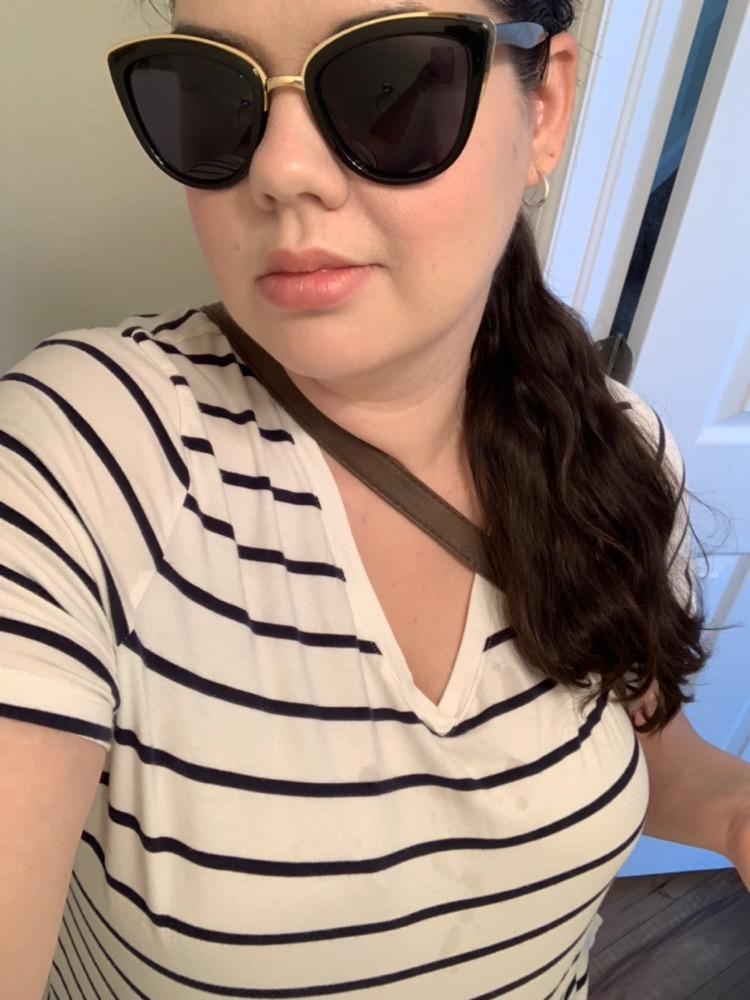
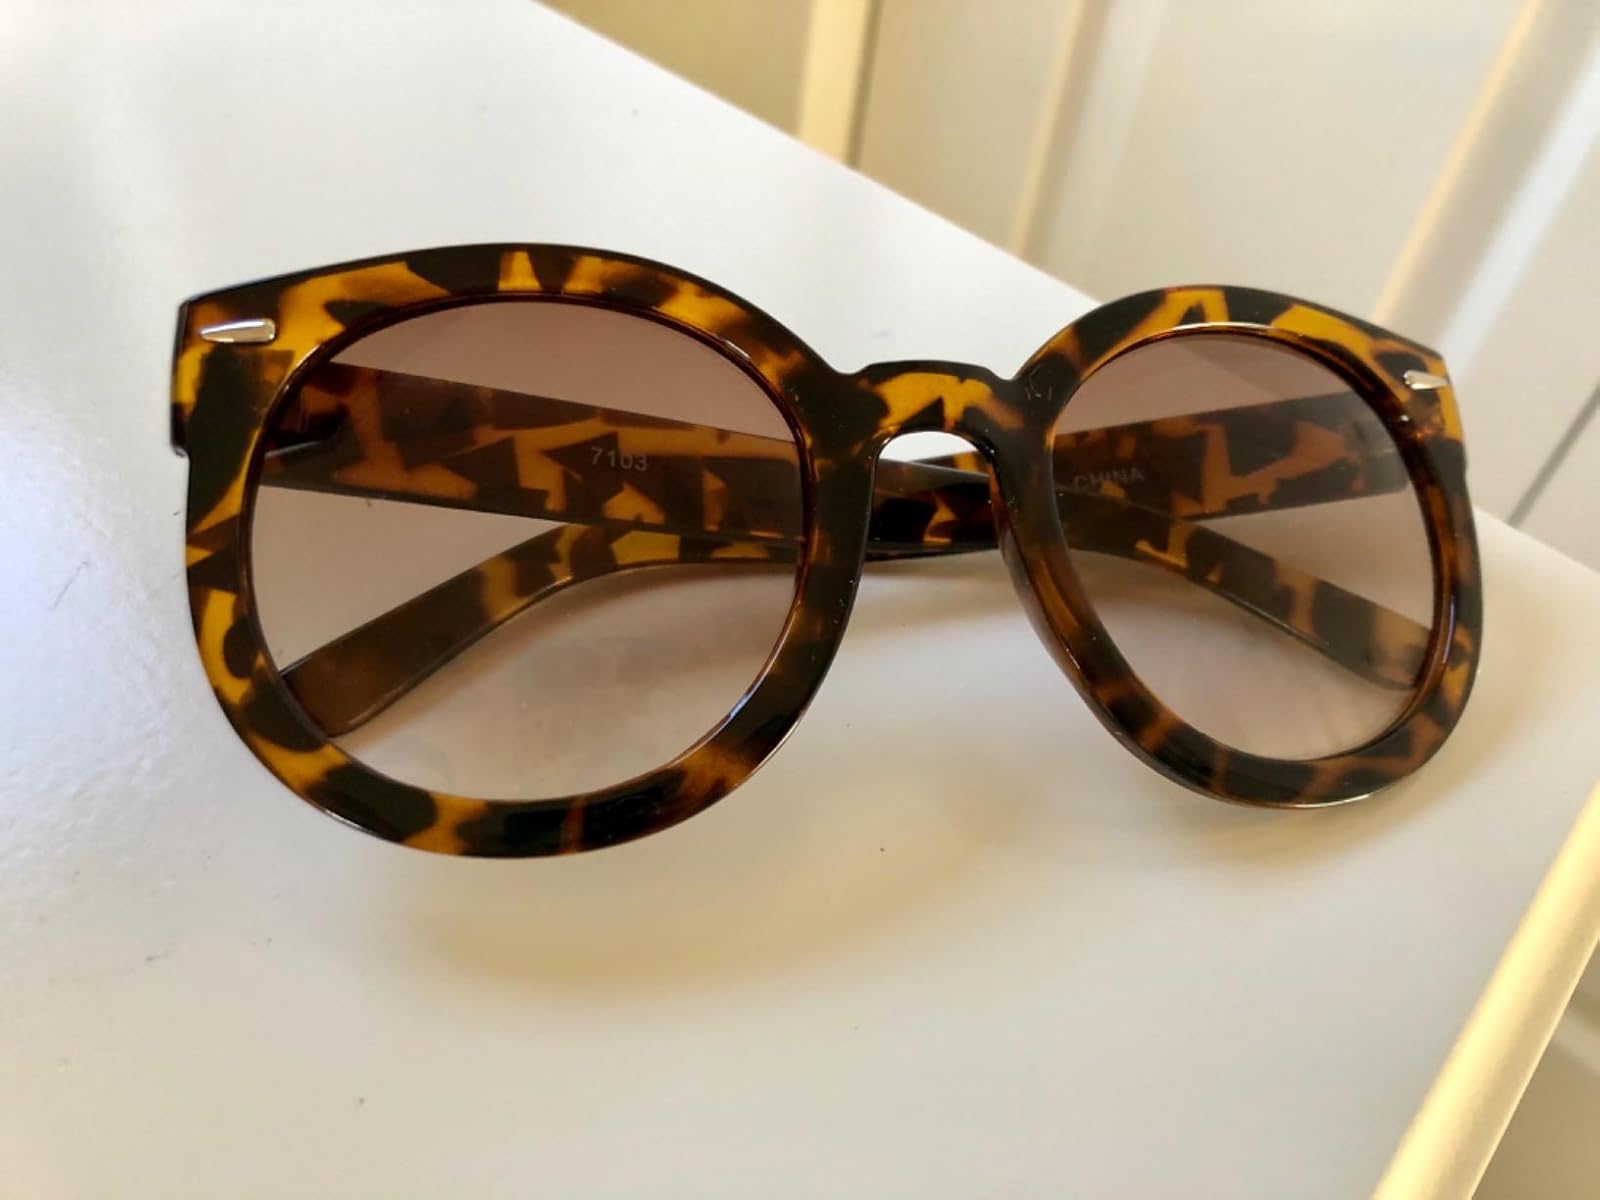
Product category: accessories_sunglasses
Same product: no